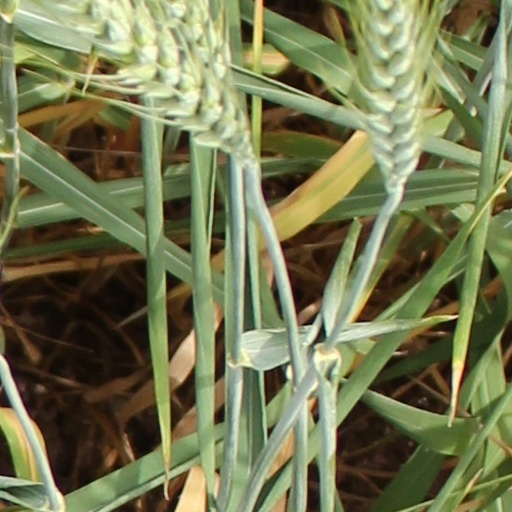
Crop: wheat